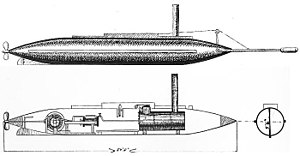
Stangtorpedo
Konføderationens torpedobåd CSS David, med en stangtorpedo i stævnen.
En stangtorpedo var en tidlig udgave af torpedoen. Den bestod af en sprængladning monteret på en stang, der var fæstnet til et skib. Dette våben fik sit gennembrud i den amerikanske borgerkrig, men blev fra slutningen af 1870'erne afløst af den selvbevægelige torpedo.